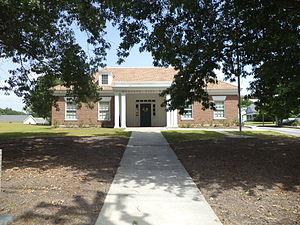
Roberta est une ville américaine située dans le comté de Crawford dans l’État de Géorgie. Au recensement de 2010, sa population était de 1 007 habitants.